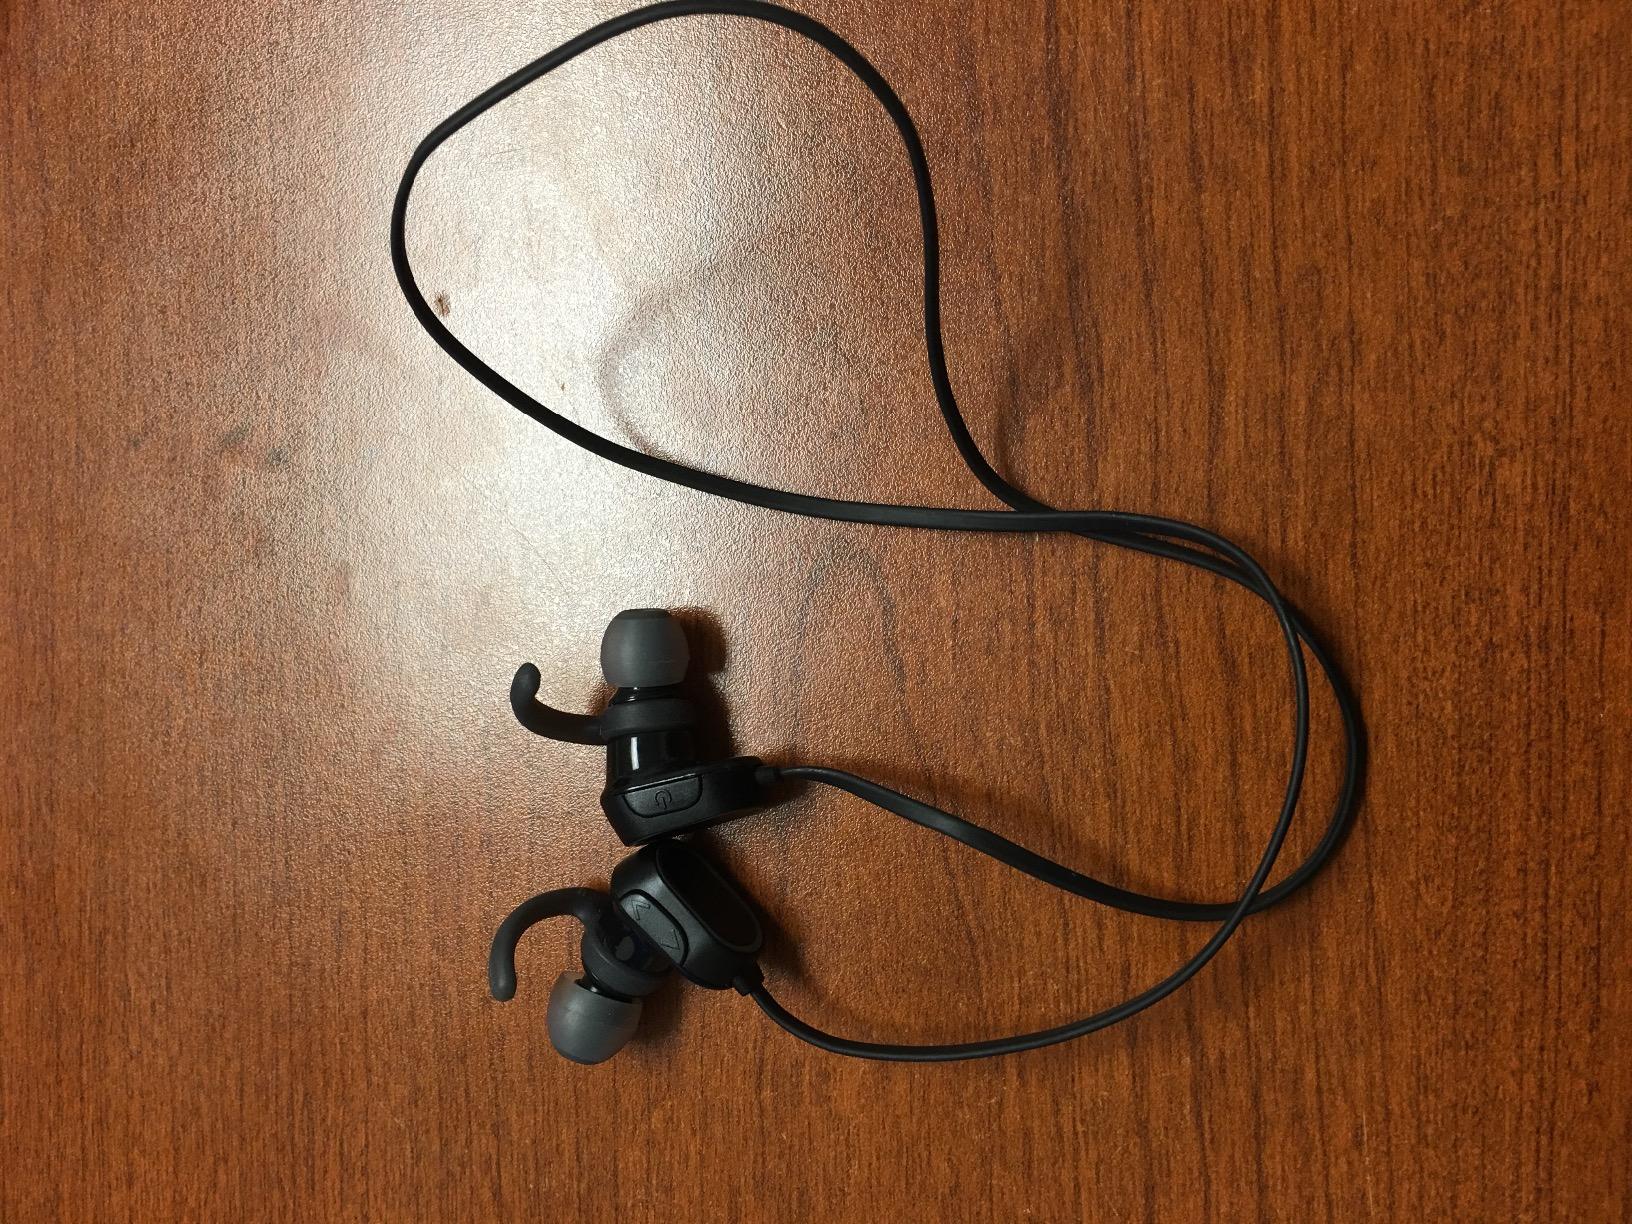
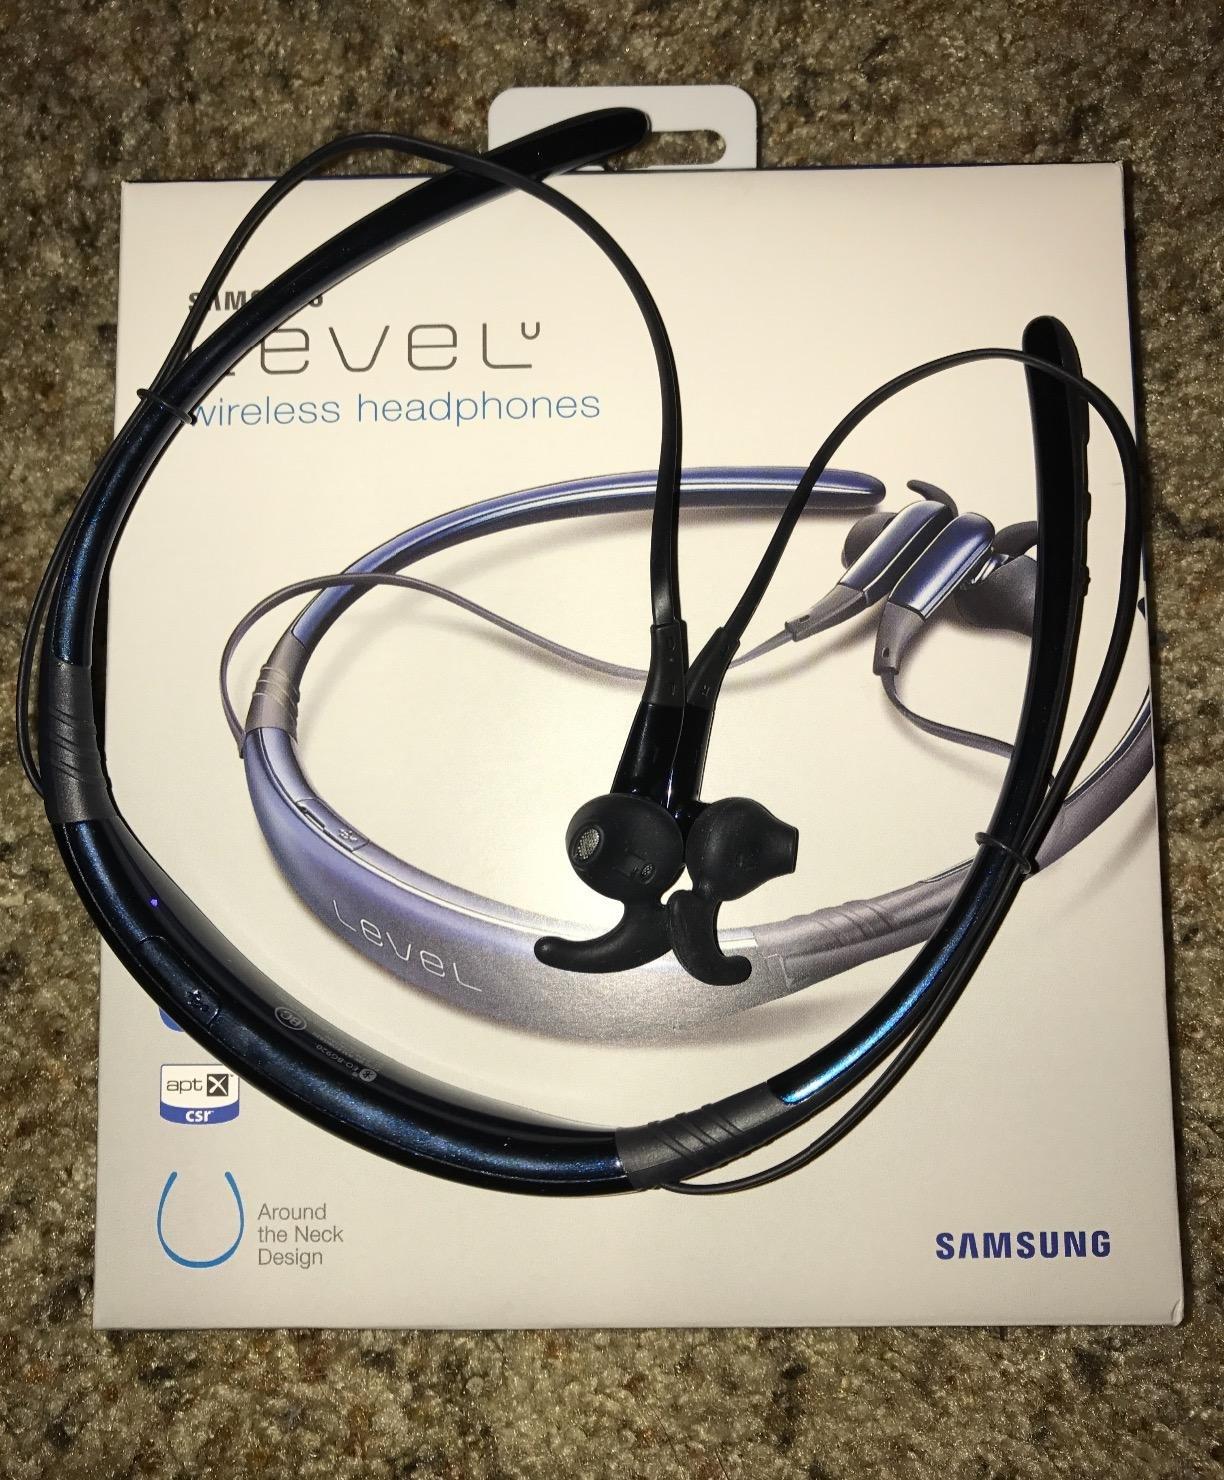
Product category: headphones
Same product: no